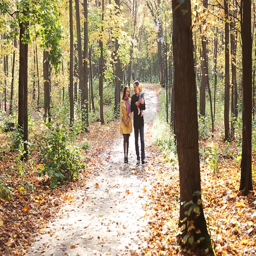
happy family on walk in park in the autumn small girl